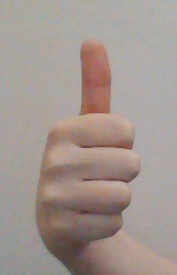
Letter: aleff